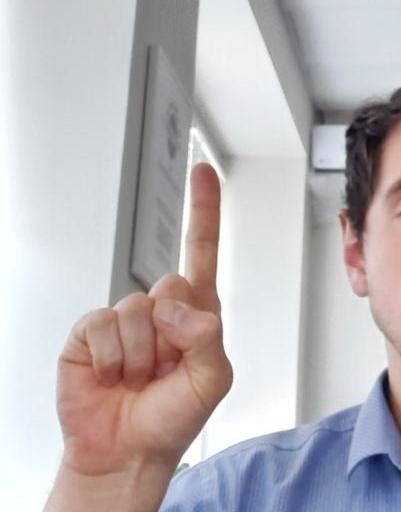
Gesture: one